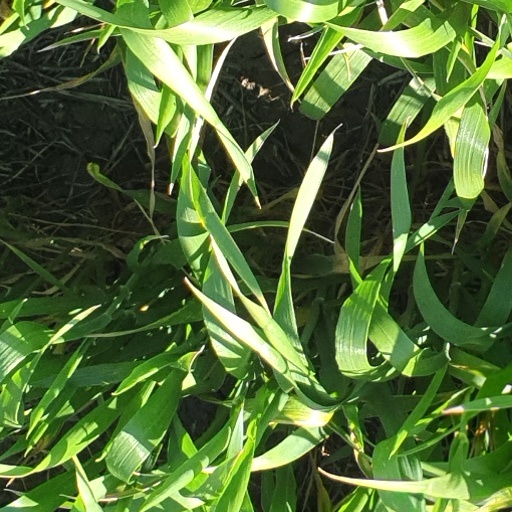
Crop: wheat